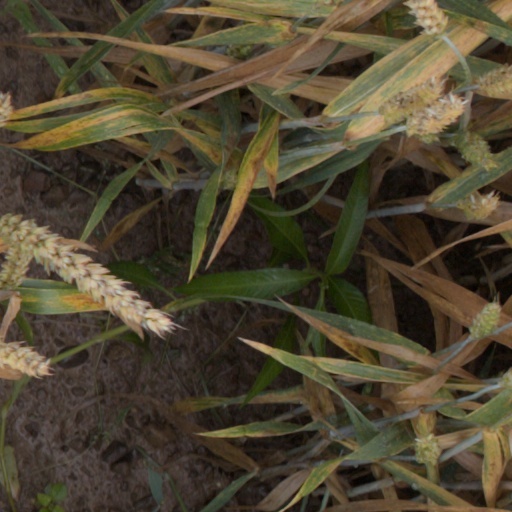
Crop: wheat